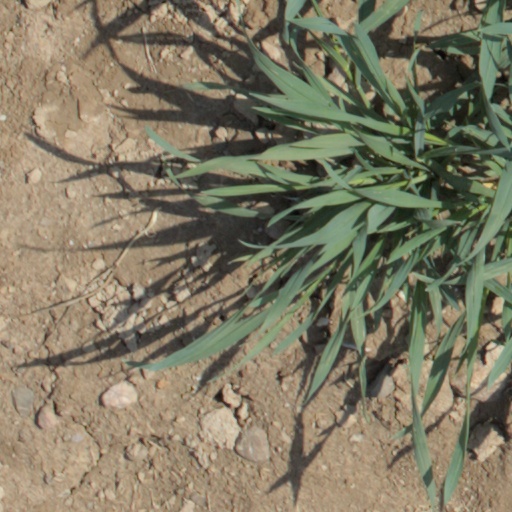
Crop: wheat